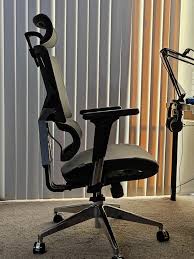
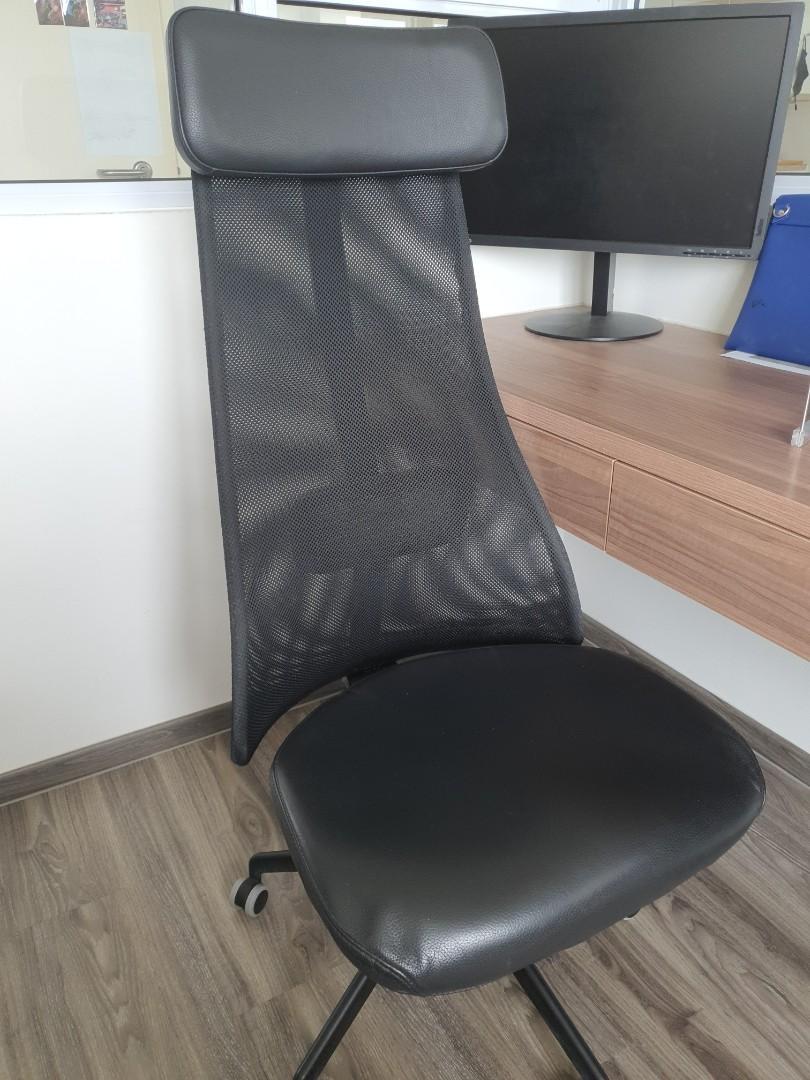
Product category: items_chair
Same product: no